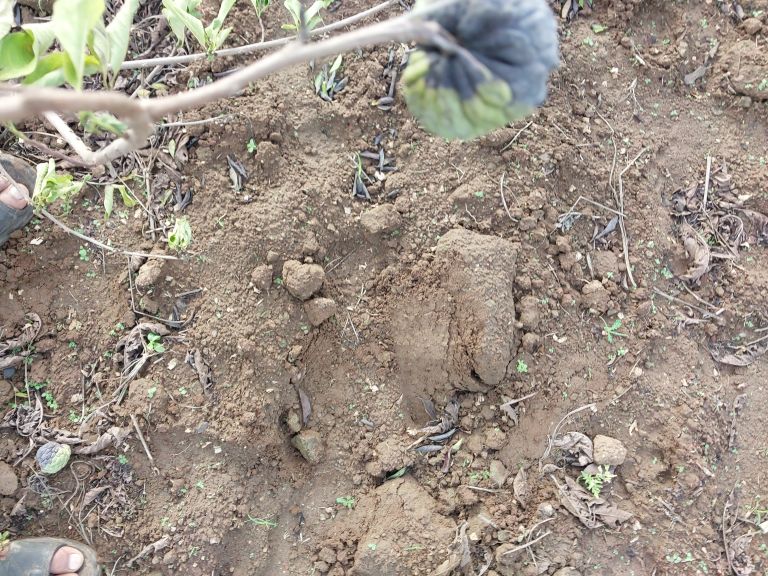
Disease label: Blank Canker